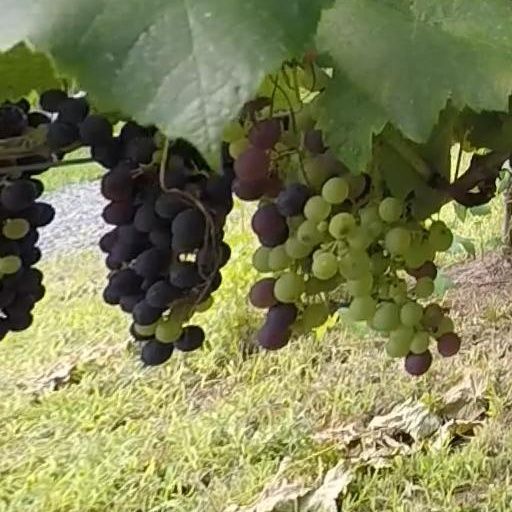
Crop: grape